14th Operations Group

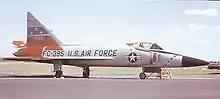
14th Fighter Group F-102A Delta Dagger, 1959

The group was redesignated as the 14th Fighter Group (Air Defense) and reactivated on 18 August 1955 at Ethan Allen Air Force Base, Vermont to replace the 517th Air Defense Group, whose mission, equipment, and personnel were transferred to the 14th as part of ADC's Project Arrow, which was designed to bring back on the active list the fighter units that had compiled memorable records in the two world wars. Its operational component was the 37th Fighter-Interceptor Squadron (FIS), which was already stationed at Ethan Allen. It was initially assigned to Air Defense Command (ADC)'s 4711th Defense Wing and equipped with airborne intercept radar equipped and Mighty Mouse rocket armed North American F-86D Sabre interceptor aircraft. It also acted as the host organization for USAF units at Ethan Allen and was assigned several support units to fulfill that duty. It was reassigned to the 32d Air Division (Defense), 1 March 1956. Its 37th FIS upgraded in December 1957 to the F-102 Delta Dagger interceptor until being inactivated on 1 May 1960. The group wound up active USAF operations at Ethan Allen and inactivated along with its support organizations the following month.